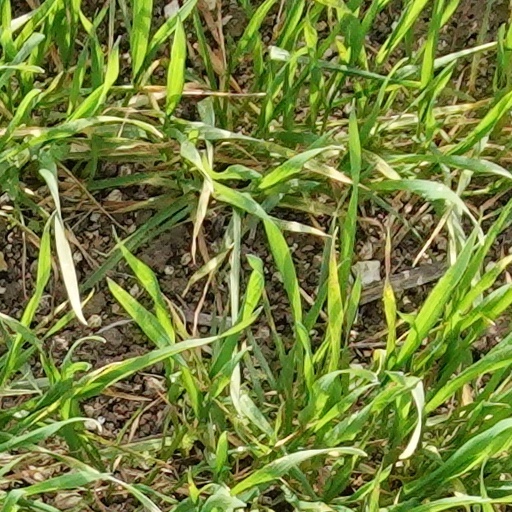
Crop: wheat